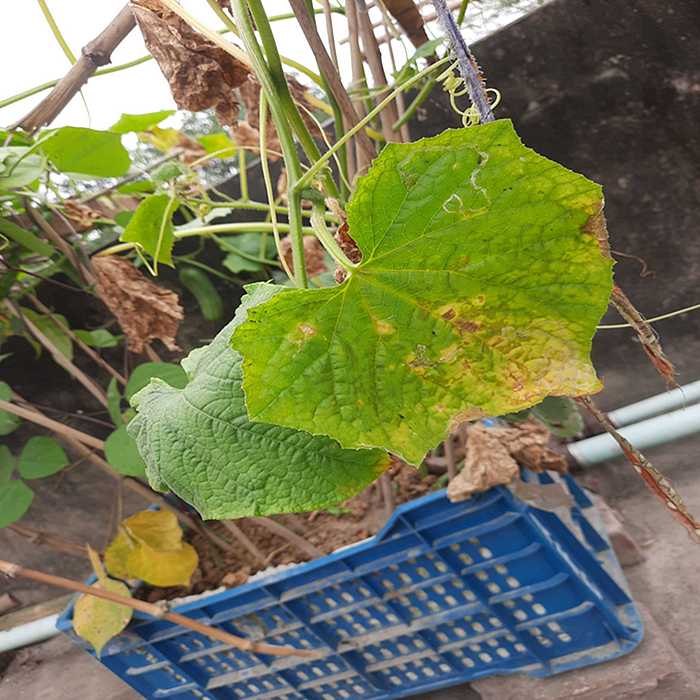
Plant: Cucumber
Label: Anthracnose lesions